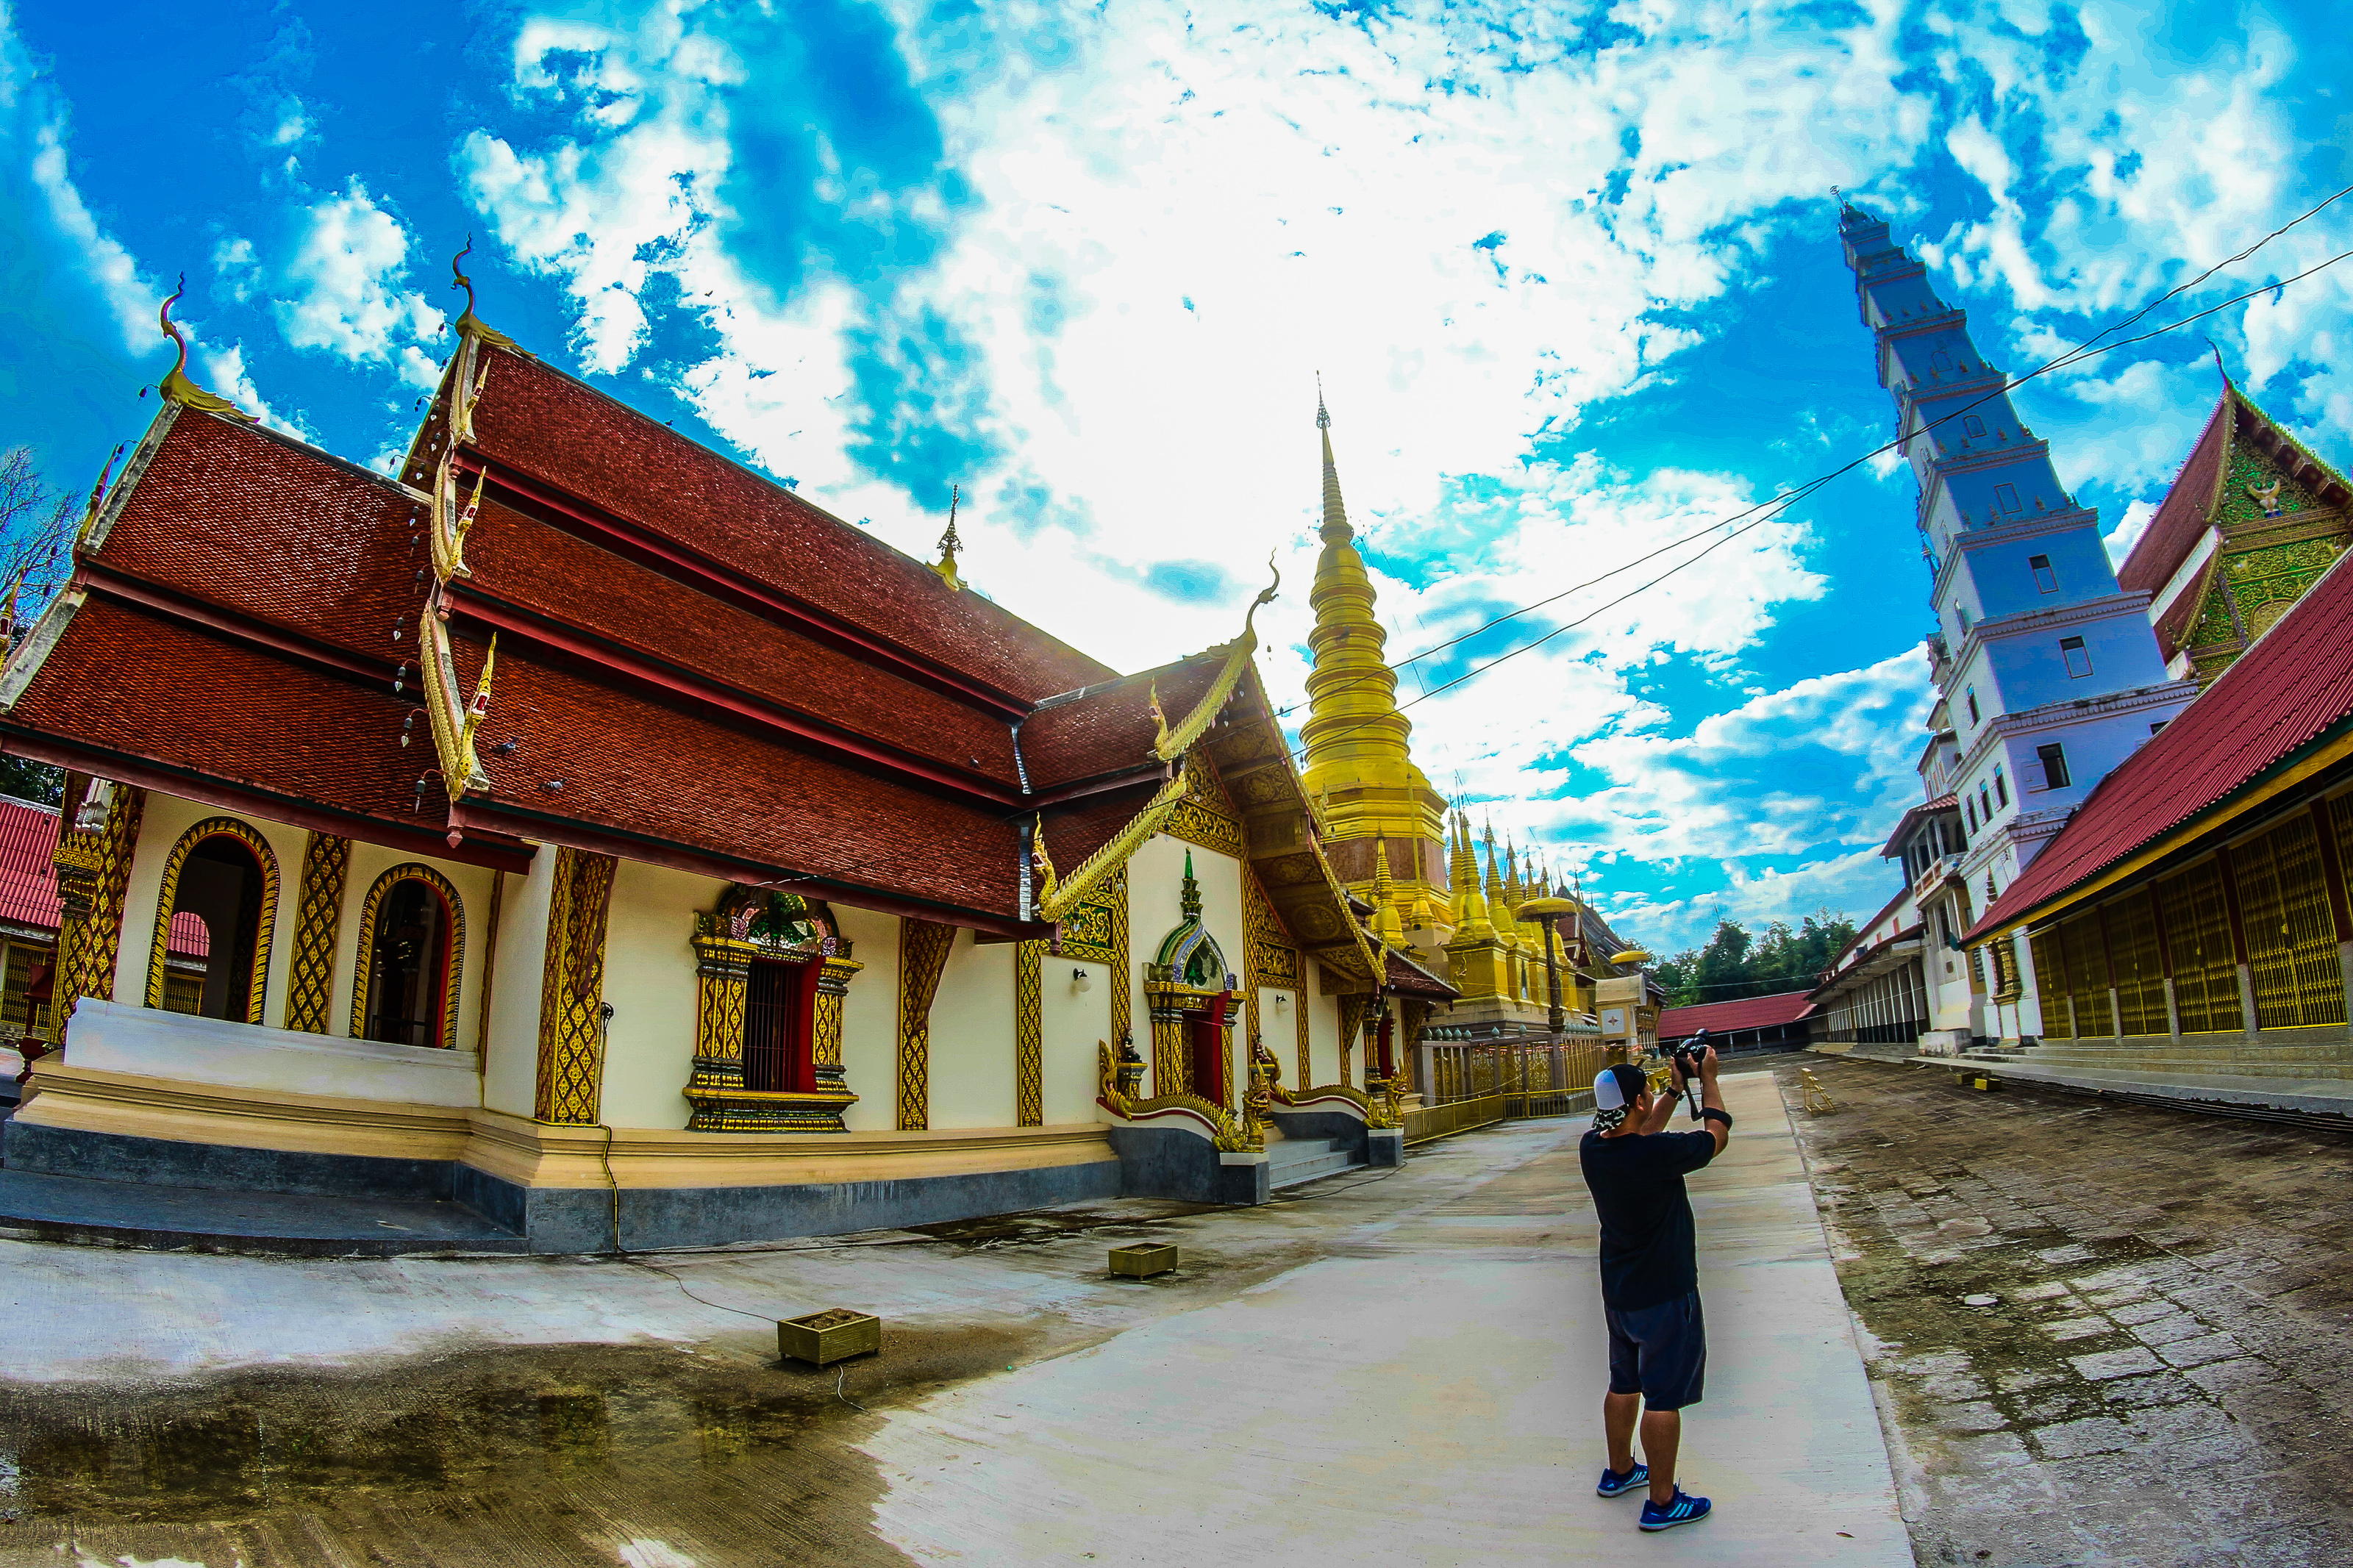
thailand, traditional, temple, asia, wat, ancient, famous, culture, buddha, religion, architecture, old, travel, gold, pagoda, buddhism, art, thai, asian, background, tourism, beautiful, sky, building, lamphun, statue, place, buddhist, tourist, religious, town, photography, place of worship, cloud, watercolor paint, world, tourist attraction, leisure, painting, street, house, chinese architecture